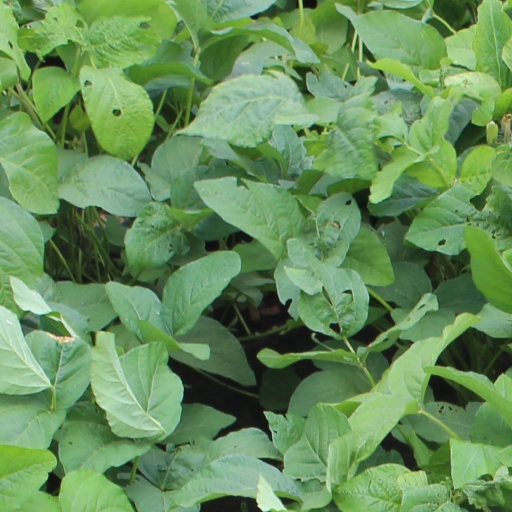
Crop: soybean